Eduard von Pestel

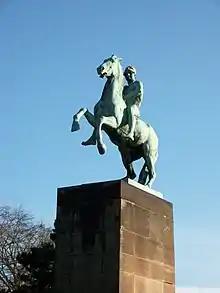
Uhlan memorial in Saarbrücken′s Staden recreational area.

Eduard von Pestel (18 May 1821 – 24 March 1908) was a Prussian "generalleutnant". He is best known for his defense of Saarbrücken and Sankt Johann before and during the Battle of Saarbrücken on 2 August 1870, the first major engagement of the Franco-Prussian War. Regarded as a war hero by the local population, he was made an honorary citizen of Saarbrücken and Sankt Johann.